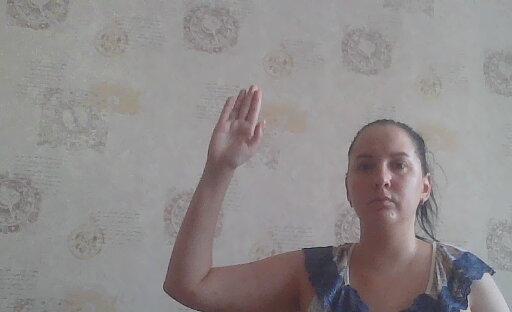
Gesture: stop